Artis (zoo)

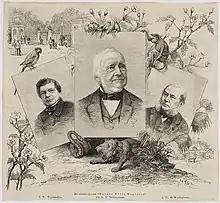
Litho of the zoo's founders J.J. Wijsmuller, G.F. Westerman, and J.W.H. Werlemann from 1888

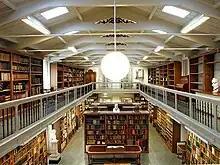
Reading room of the library in 2012

The zoo was founded in 1838 by three zoology enthusiasts, Gerard Westerman, J.W.H. Werlemann and J.J. Wijsmuller (also known as the three Ws). It was initially open only to members. Starting in 1851 it was opened to the public during the month of September. In 1920 it was opened year-round to the public, but September remains discount month.